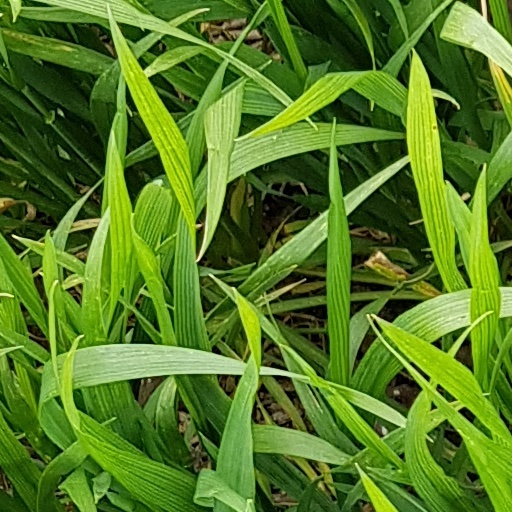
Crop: wheat